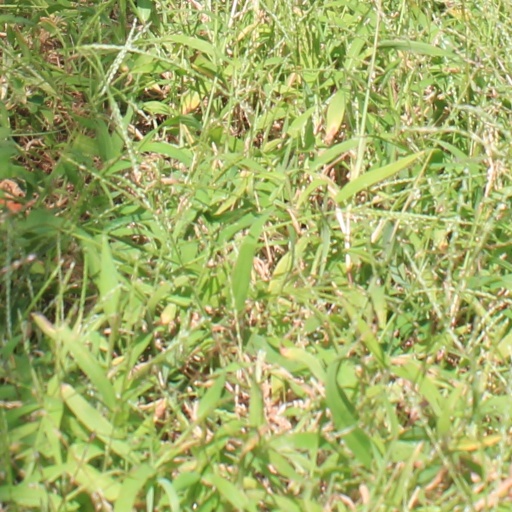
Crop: grape